Ewa Kupiec

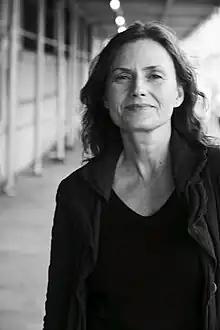
Ewa Kupiec

Ewa Kupiec (born 2 November 1964 in Duszniki-Zdrój) is a Polish classical pianist.